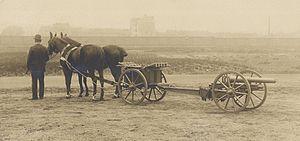
Canon Skoda de débarquement de 7 cm pièce-voiture attelée de chevaux